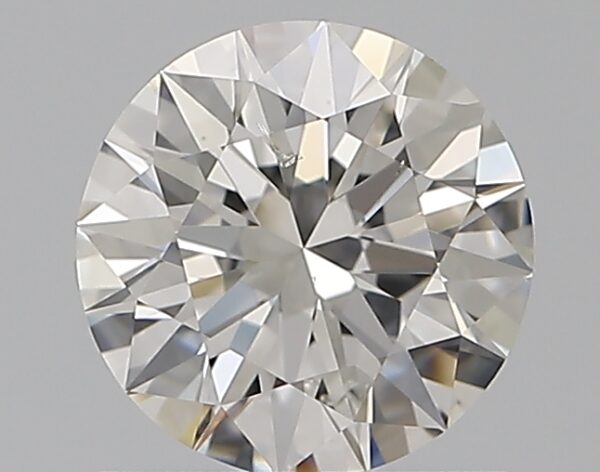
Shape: round
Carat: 0.8
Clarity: SI1
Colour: G
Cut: EX
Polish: EX
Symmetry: EX
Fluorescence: N
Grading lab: GIA
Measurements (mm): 5.97 x 6 x 3.68